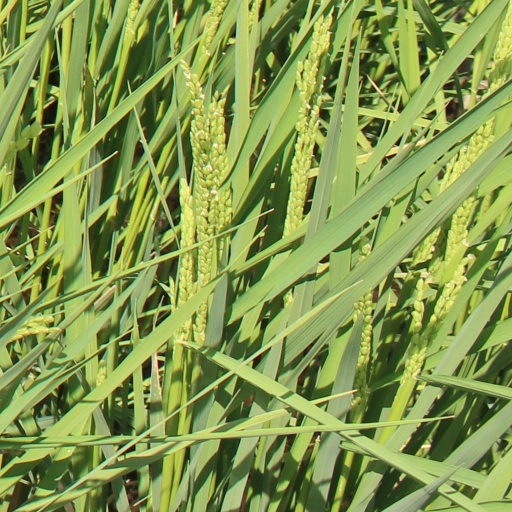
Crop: rice